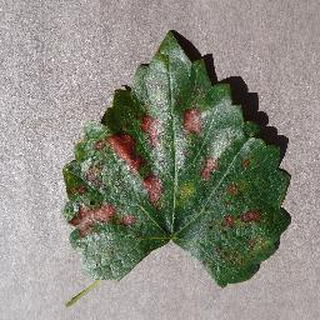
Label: grape_esca_black_measles